The Picture of Dorian Gray

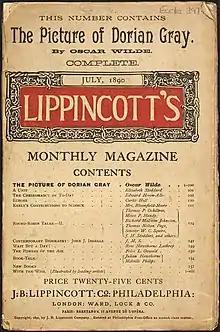
A picture of the cover of the July 1890 edition of "Lippincott's Monthly Magazine", where "The Picture of Dorian Gray" was first published

The Picture of Dorian Gray is an 1890 philosophical fiction and Gothic horror novel by Irish writer Oscar Wilde. A shorter novella-length version was published in the July 1890 issue of the American periodical "Lippincott's Monthly Magazine", while the novel-length version was published in April 1891. Wilde's only novel, it is widely regarded as a classic of Gothic literature, having been adapted many times for films, stage, plays, and other forms of art performances, along with inspiring the Dorian Awards since 2009.